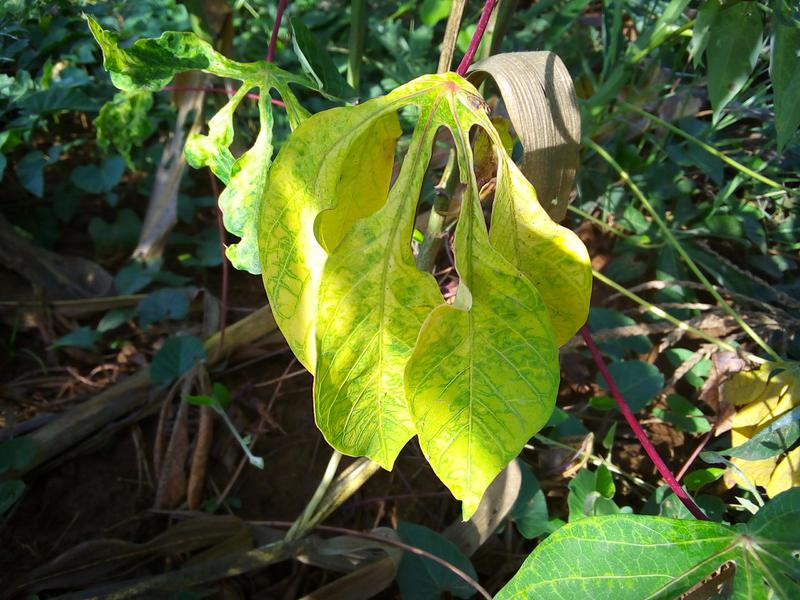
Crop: cassava
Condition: brown_streak_disease